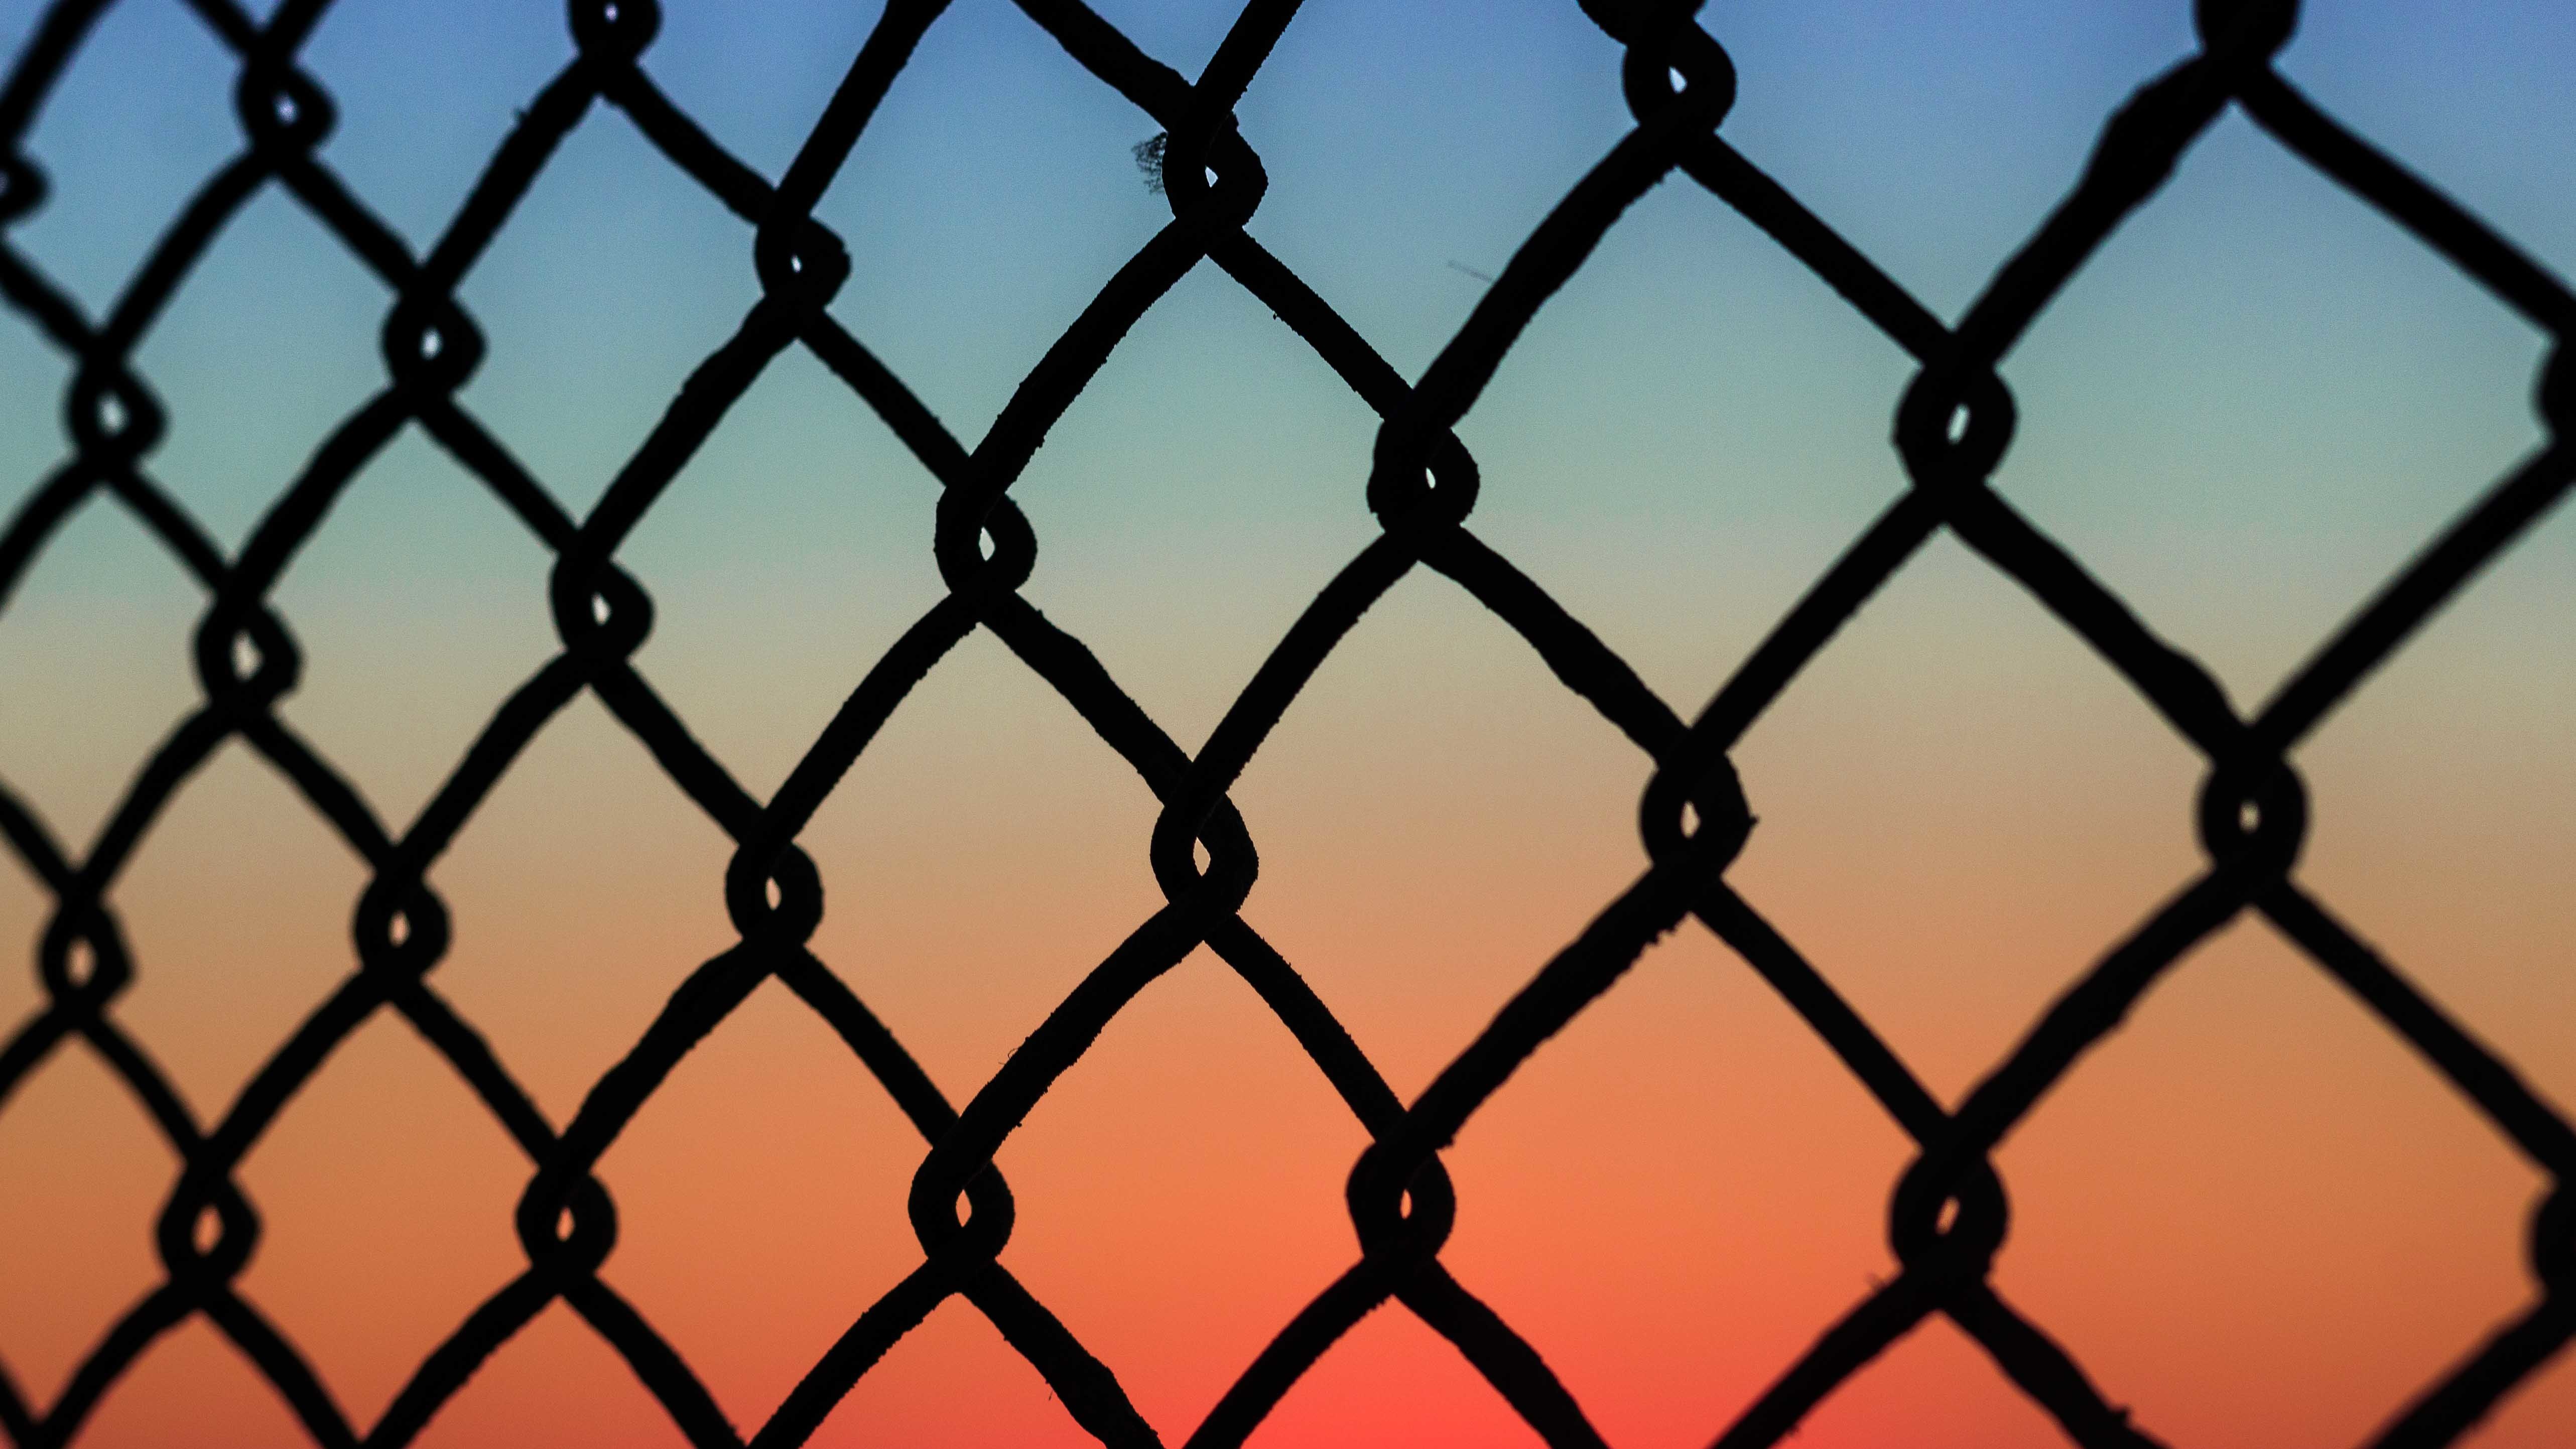
branch, fence, barbed wire, line, circle, net, symmetry, outdoor structure, chain link fencing, wire fencing, home fencing